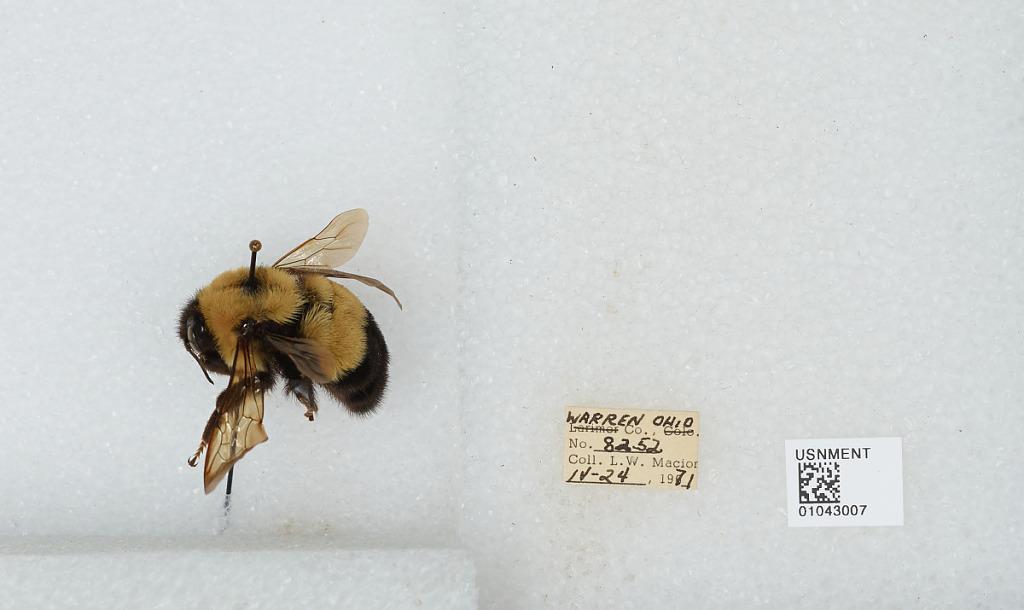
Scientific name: Bombus (Bombus) affinis Cresson
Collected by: L. Macior
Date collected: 1971-4-24
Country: United States
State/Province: Ohio
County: Warren
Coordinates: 39.4242, -84.1856